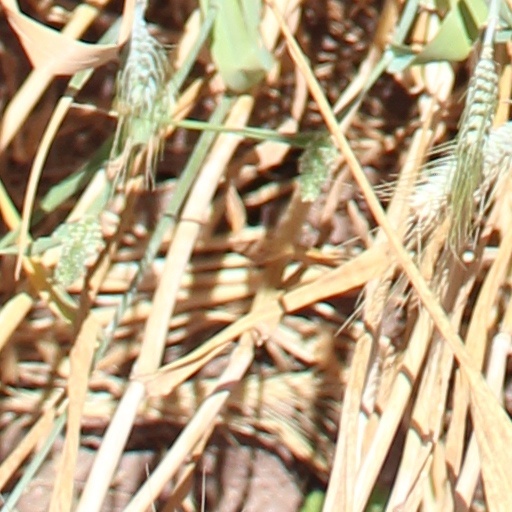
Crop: wheat